Music of Java

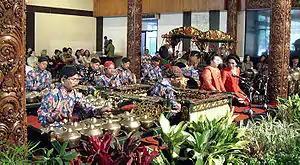
Javanese gamelan ensemble performance during traditional Javanese Yogyakarta style wedding ceremony at Sasono Utomo, Taman Mini Indonesia Indah, Jakarta, Indonesia.

The Music of Java embraces a wide variety of styles, both traditional and contemporary, reflecting the diversity of the island and its lengthy history. Apart from traditional forms that maintain connections to musical styles many centuries old, there are also many unique styles and conventions which combine elements from many other regional influences, including those of neighbouring Asian cultures and European colonial forms.